Camelots du Roi

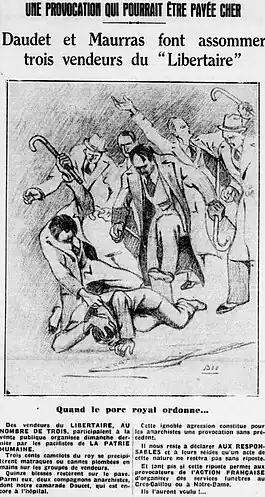
Aggression of anarchists by the Camelots du Roi in "Le Libertaire" of 12 February 1932.

Henri Lagrange sums up the spirit of the Camelots du Roi: "A cane in your hand and a book in your pocket". Mostly students, the King's Camelots show a pronounced taste for provocative farce, royalist folklore (they include the repertoire of Chouan songs) and confrontations with left-wing students and their political opponents. Capable of mobilizing quickly and massively, Camelots often appear to outnumber them. Although their brutality earns them criticism, it inspires respect in their opponents. Their determination and taste for action give their action a revolutionary character.